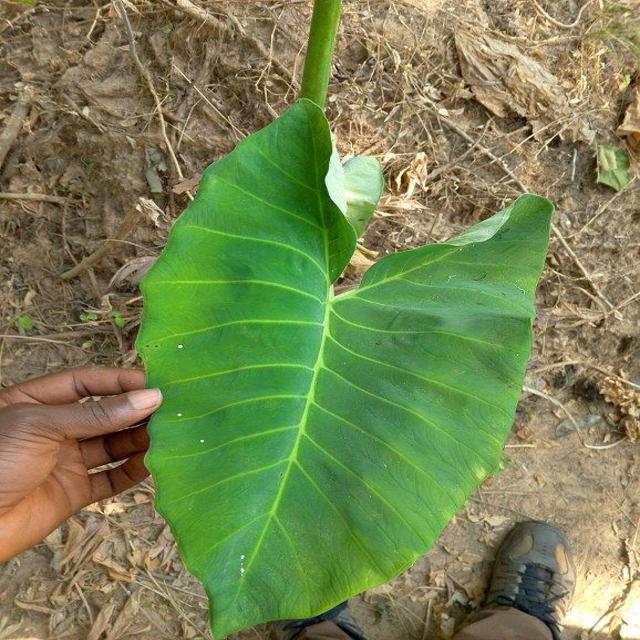
Label: Healthy